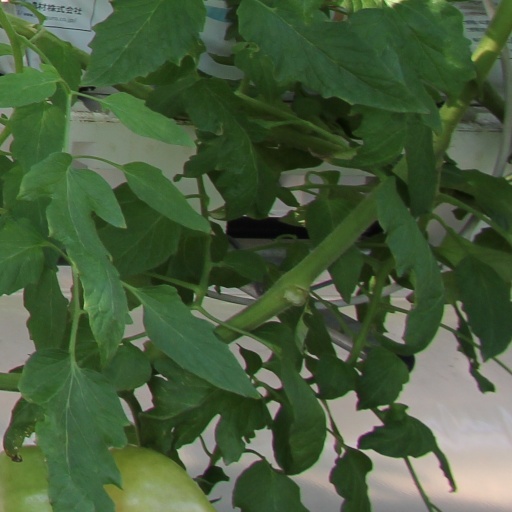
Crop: tomato